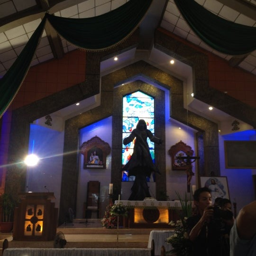
photo taken at person by pop artist